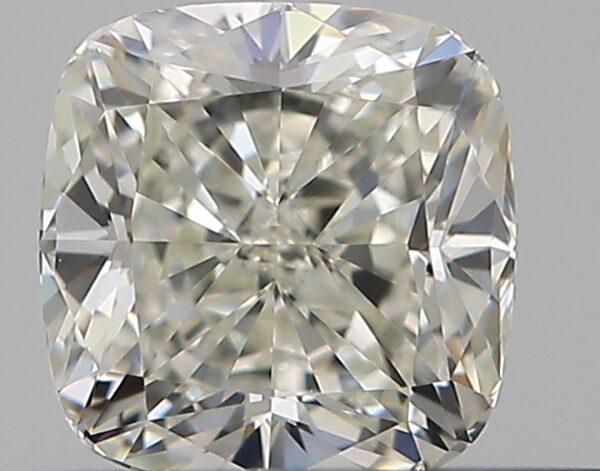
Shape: cushion
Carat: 0.5
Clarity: VS1
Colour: K
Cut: EX
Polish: EX
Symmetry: VG
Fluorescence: F
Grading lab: GIA
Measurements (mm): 4.46 x 4.38 x 3.04